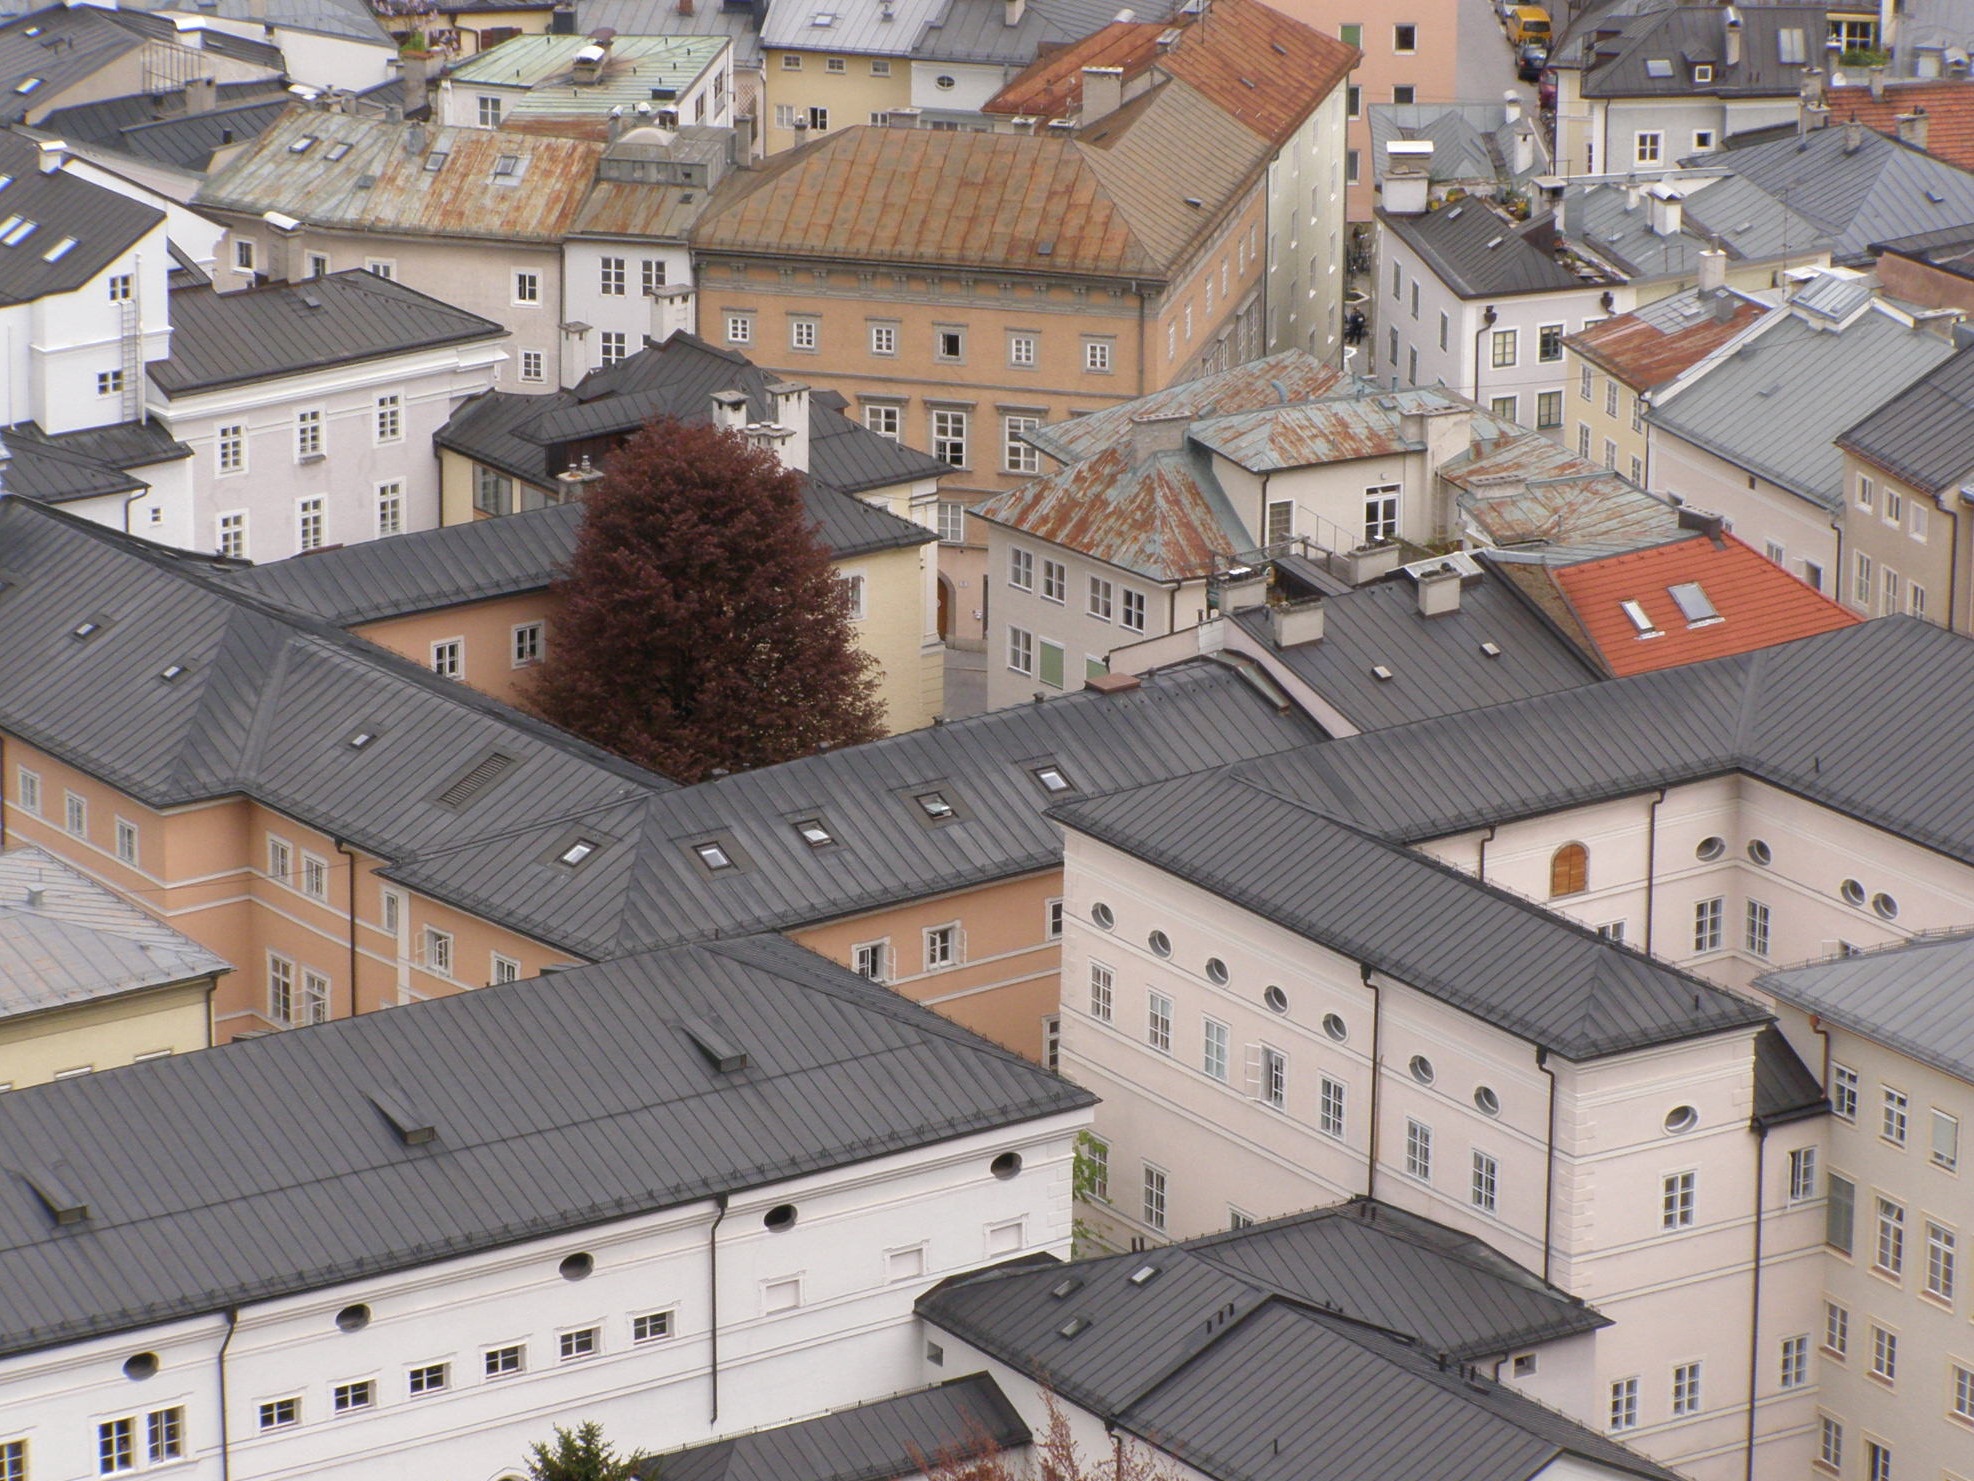
tree, town, roof, city, downtown, suburb, facade, property, salzburg, neighbourhood, house roof, aerial photography, single tree, residential area, human settlement, city from above, roof houses